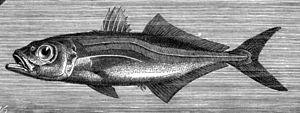
Le Chinchard est une espèce de poissons de la famille des Carangidae qui se rencontre dans l'Atlantique est et en Méditerranée.